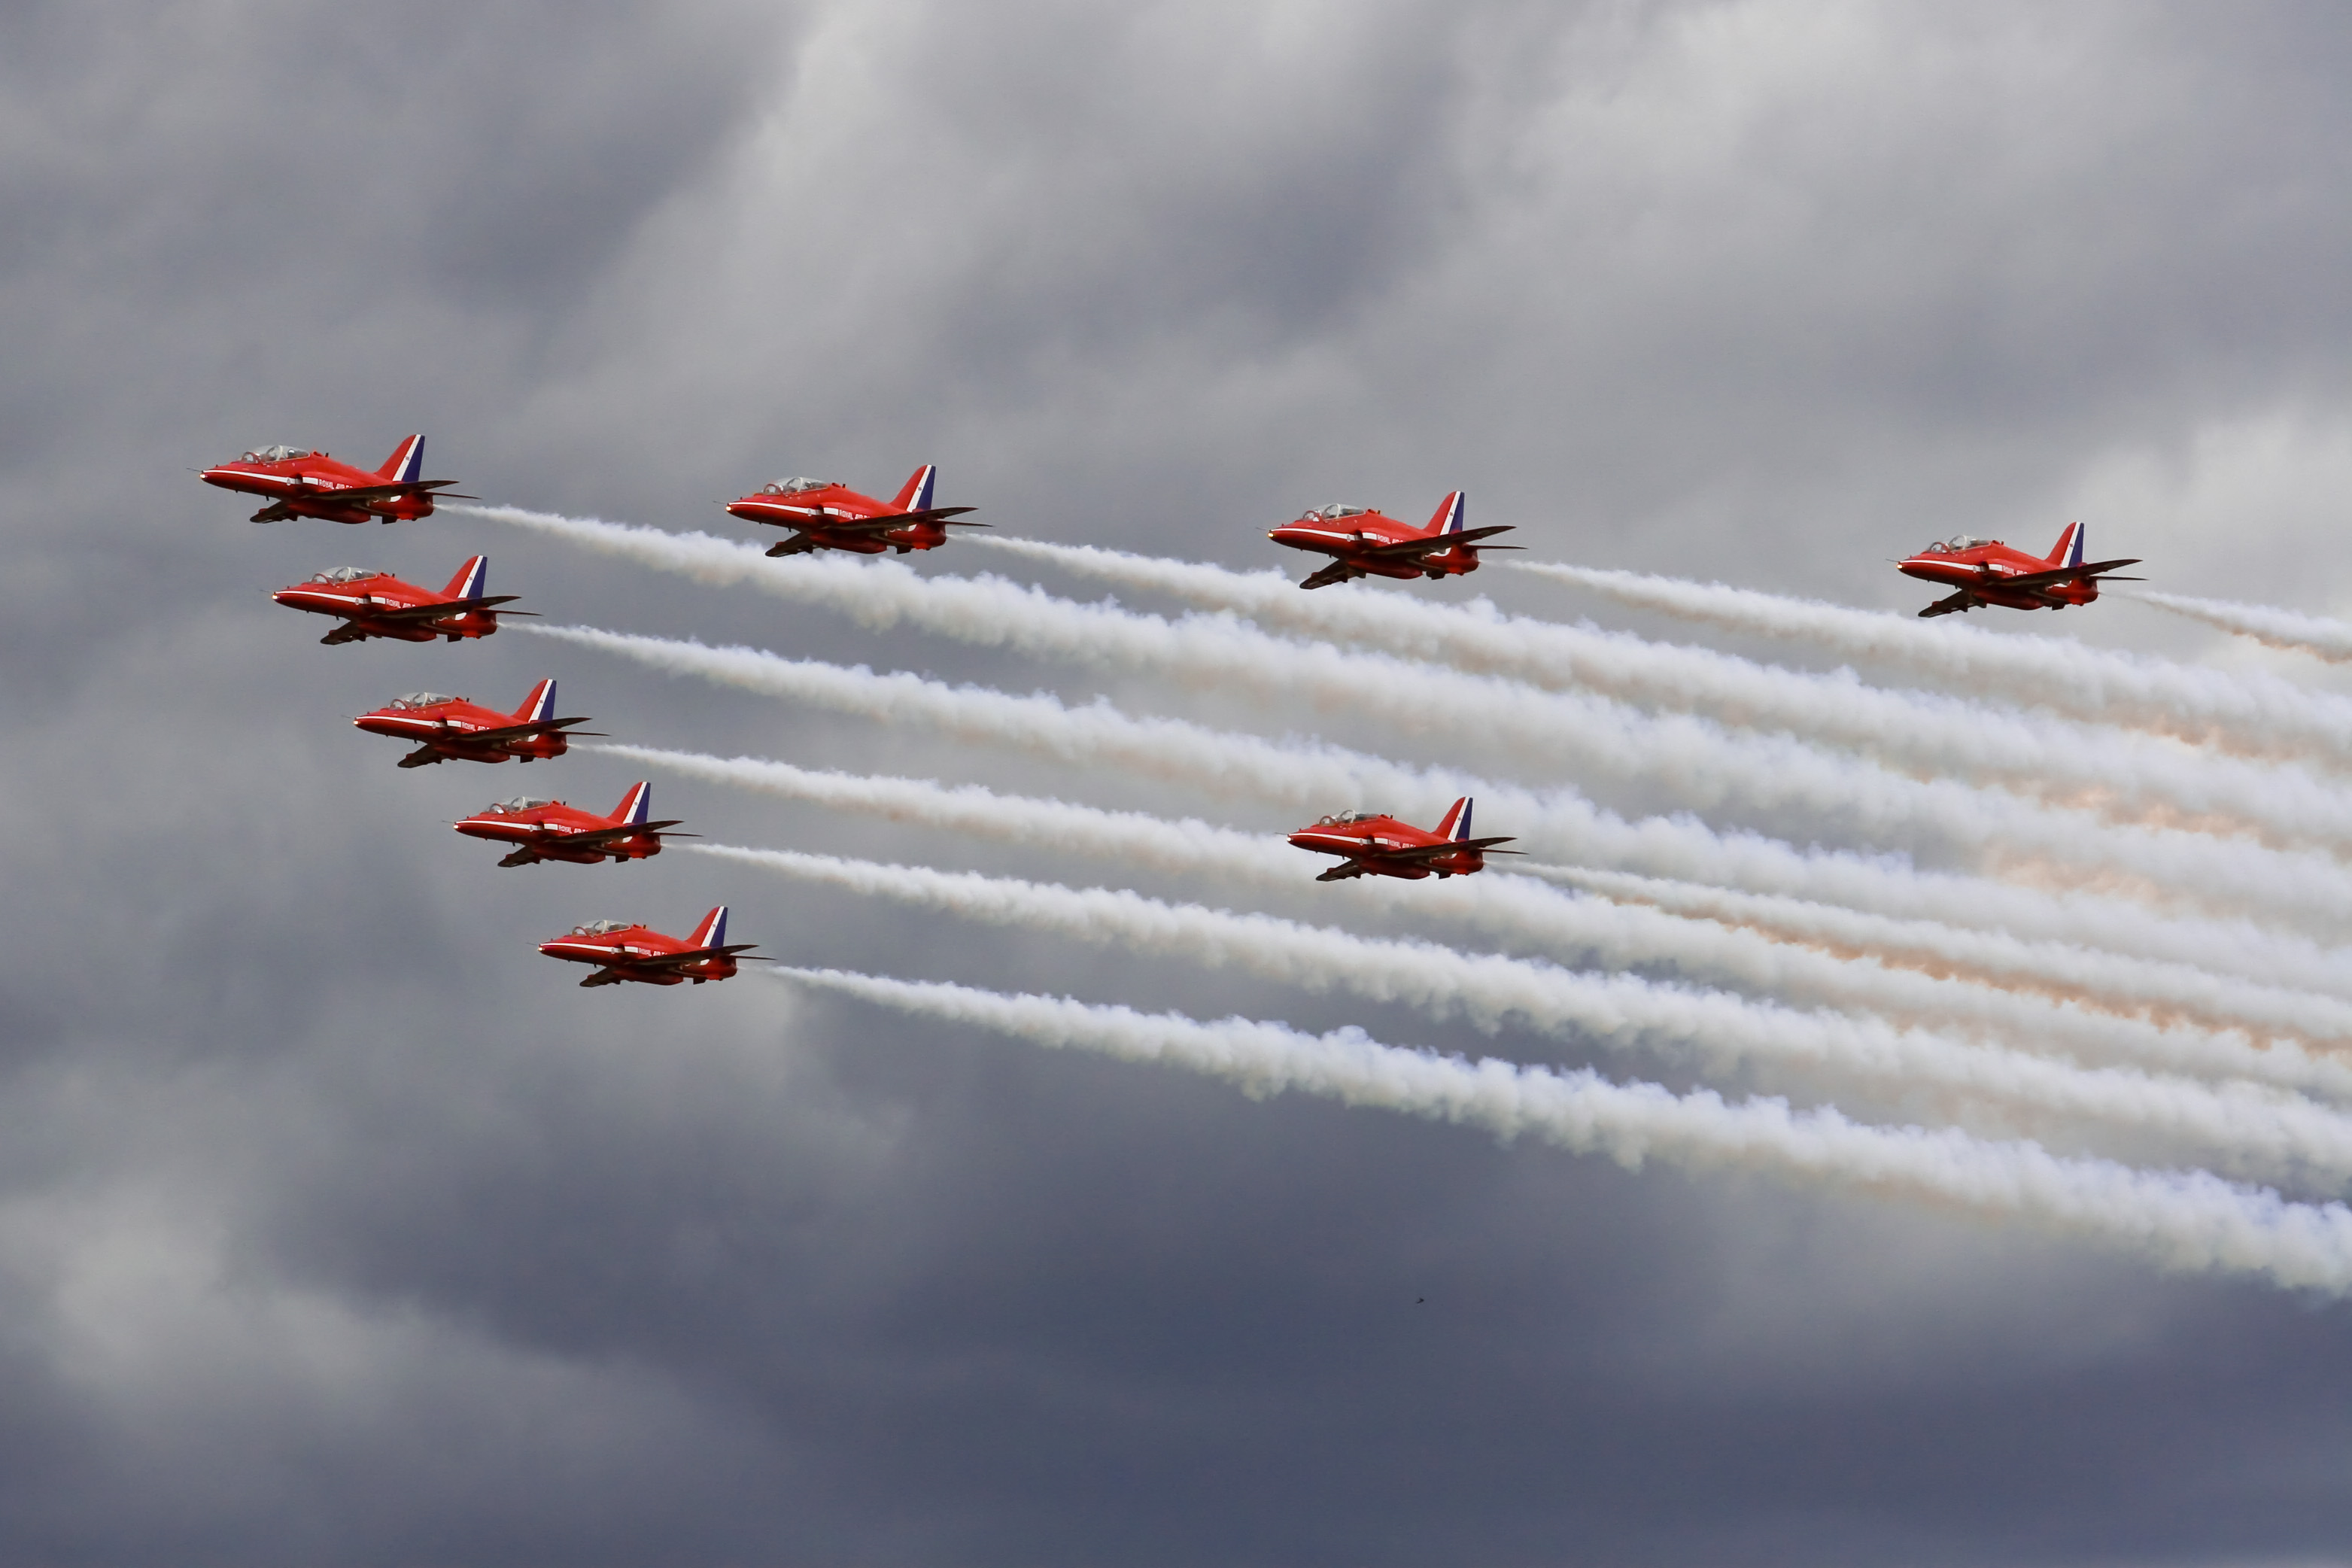
wing, smoke, airplane, aircraft, jet, vehicle, airline, aviation, flight, formationflying, takeoff, coloured, jettrails, air show, air force, aerobatics, atmosphere of earth, general aviation